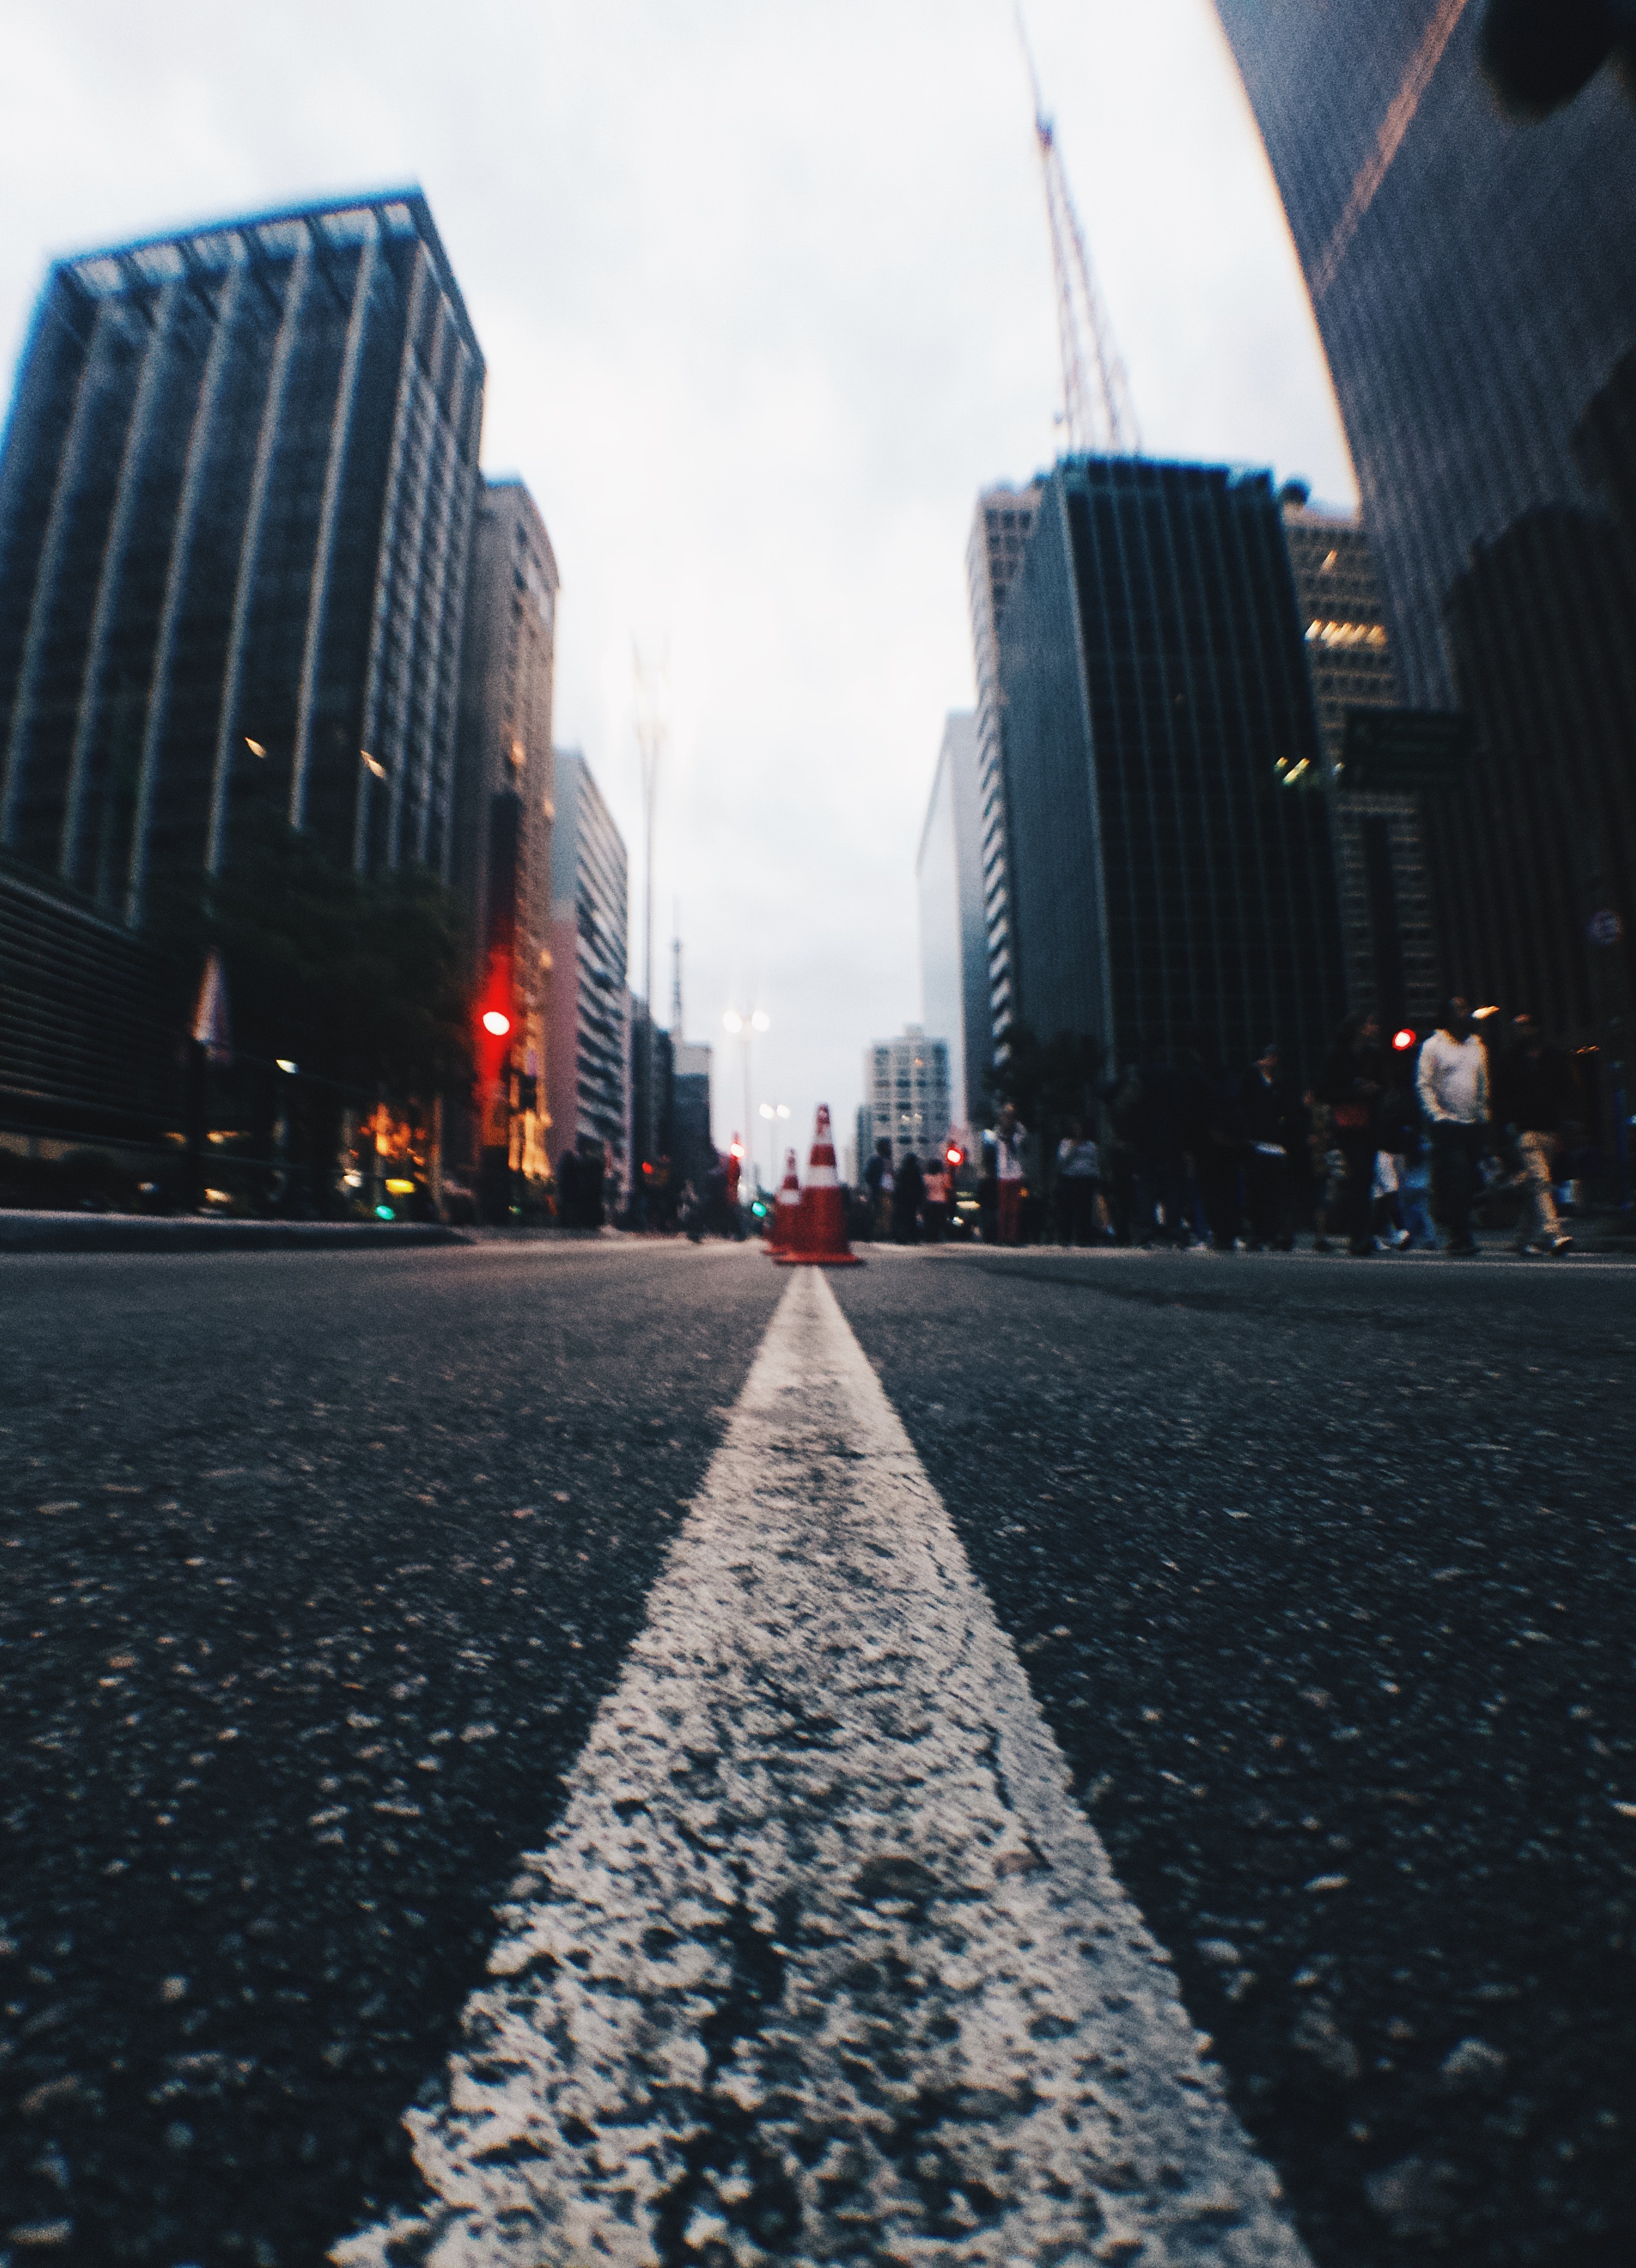
metropolitan area, urban area, city, sky, metropolis, daytime, landmark, human settlement, architecture, street, skyscraper, road, downtown, snapshot, road surface, town, morning, infrastructure, lane, building, line, cityscape, asphalt, thoroughfare, evening, tower block, photography, reflection, sunlight, night, pedestrian, nonbuilding structure, vacation, flooring, symmetry, winter, sidewalk, dusk